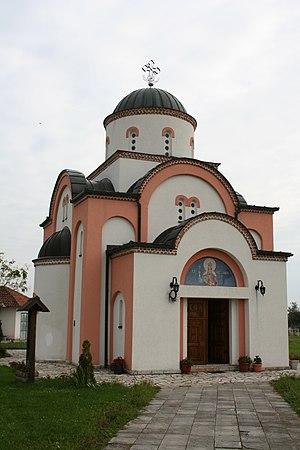
Tulari est un village de Serbie situé dans la municipalité d’Ub, district de Kolubara. Au recensement de 2011, il comptait 777 habitants.